Chick culling

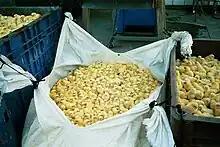
Male chicks prepared to be killed

Authorised procedures for killing chicks have been harmonised within the European Union. The regulations initiated in 1976 evolved in 1993, the first directive to specifically take chicks into account. A new directive was adopted in 2009, enacted on 1 January 2013 (replacing the 1993 directive) and last updated on 14 December 2019: